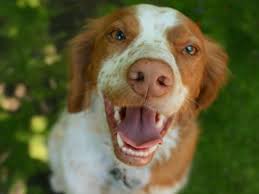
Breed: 232-n000076-Brittany_spaniel